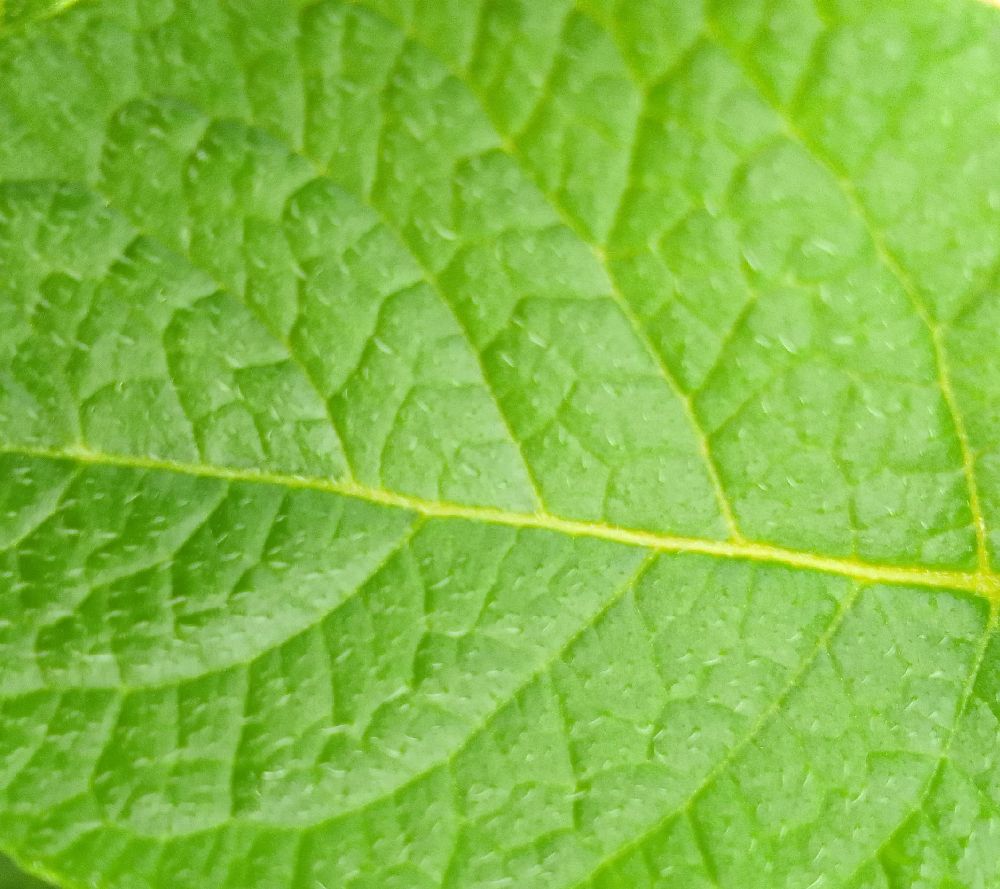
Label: Healthy